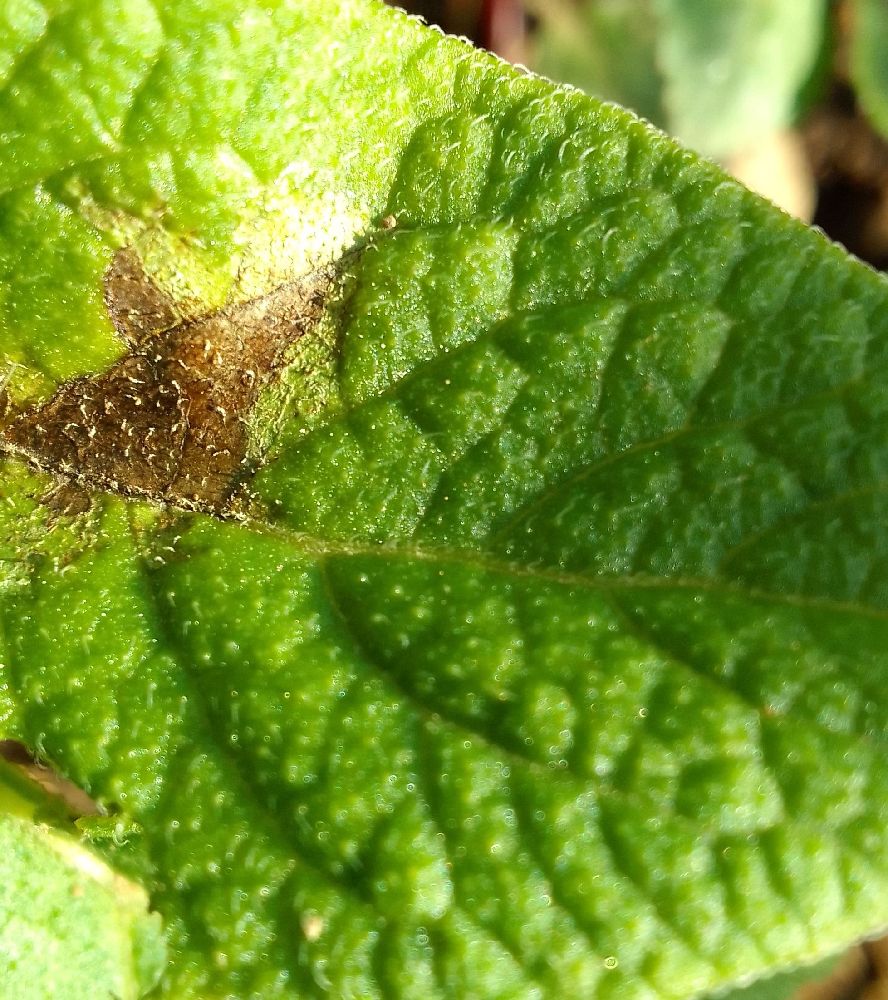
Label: Late blight